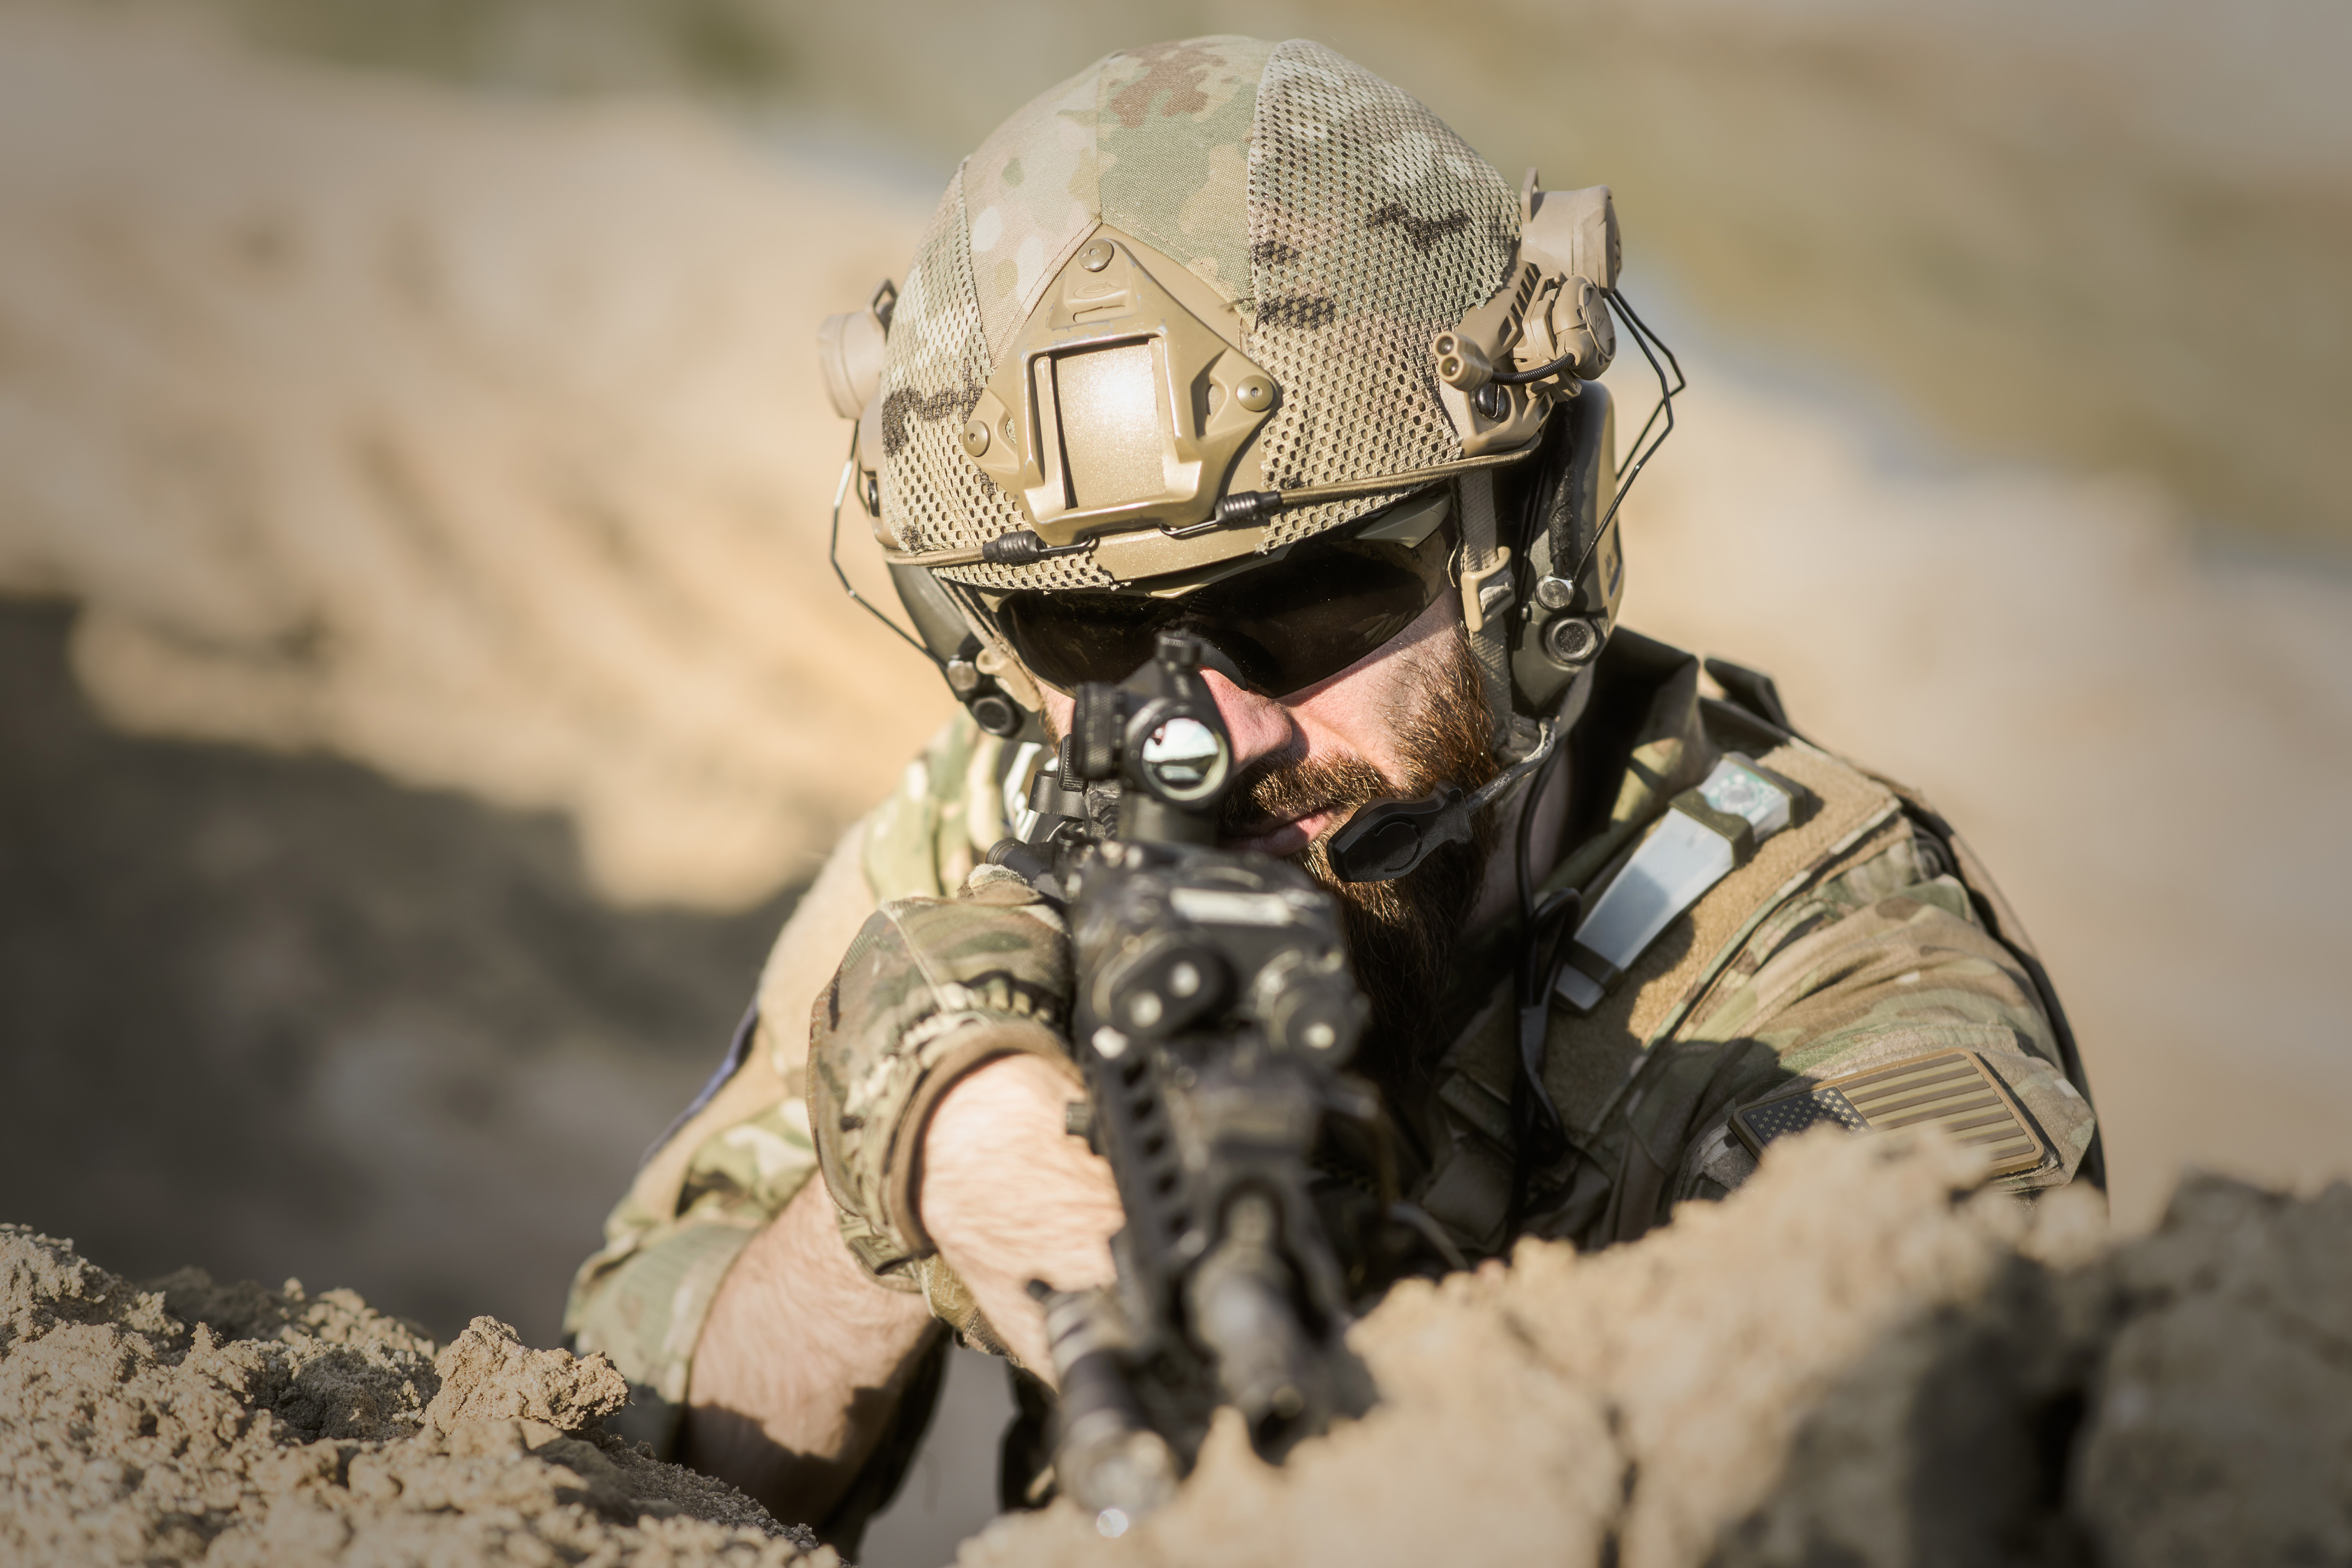
soldier, army, military, infantry, military organization, military camouflage, marines, military uniform, troop, military person, personal protective equipment, helmet, gun, army men, organization, Non commissioned officer, firearm, military officer, sniper rifle, Combat medic